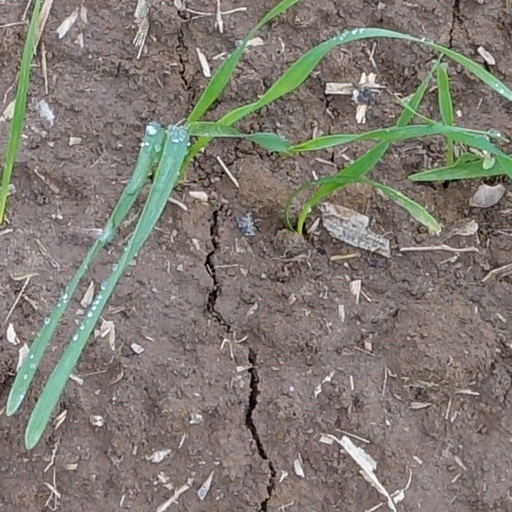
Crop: wheat